Bonneville (crater)

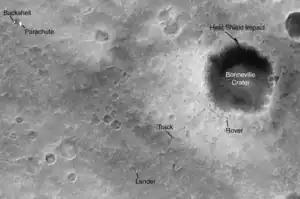
Overhead view from "Mars Global Surveyor" on 20 December 2004 with the "Spirit" rover, its lander, parachute, heatshield impact, backshell and the rover tracks

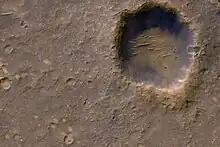
Bonneville crater and "Spirit" rover's lander as seen by HiRise-MRO in 2012

Bonneville is an impact crater on Mars. It is located within the much larger crater Gusev. Bonneville was visited by the Mars Exploration Rover "Spirit" in 2004, during its exploration of the floor of Gusev. Bonneville is also the final resting place of "Spirit"s heat shield, jettisoned during the landing procedure; the heat-shield could be seen glinting on the opposite wall when "Spirit" photographed the crater. The crater is 210 metres in diameter, 14 meters deep and its rim rises 6.4 metres above the surrounding terrain.